Fielding (cricket)

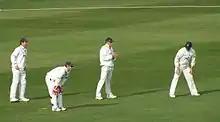
A wicket-keeper (bending down) and three slips wait for the next ball. The batter – out of shot – is a left-hander.

Fielding in the sport of cricket is the action of fielders in collecting the ball after it is struck by the striking batter, to limit the number of runs that the striker scores and/or to get a batter out by either catching a hit ball before it bounces, or by running out either batter before they can complete their current run. There are a number of recognised fielding positions and they can be categorised into the offside and leg side of the field. Fielding also involves trying to prevent the ball from making a boundary where four "runs" are awarded for reaching the perimeter and six for crossing it without touching the grass.